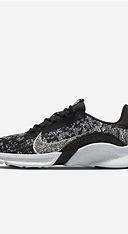
Brand: Nike
Model: Superrep Go